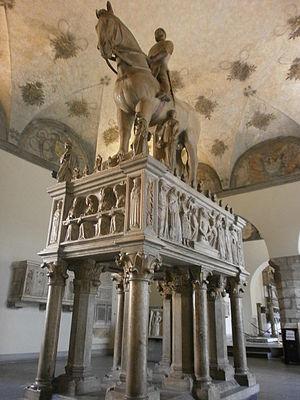
Cet article recense les statues équestres en Italie.